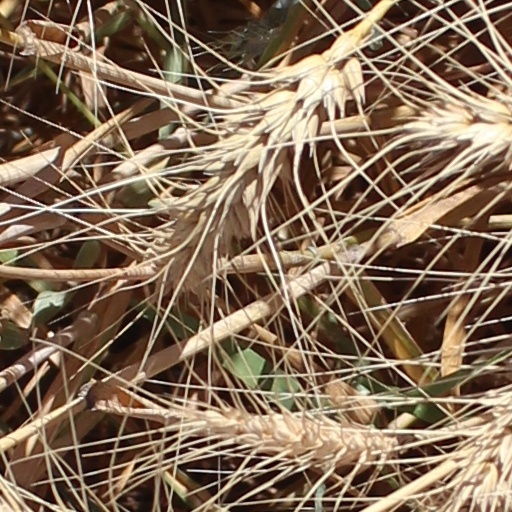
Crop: wheat